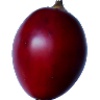
Label: tamarillo